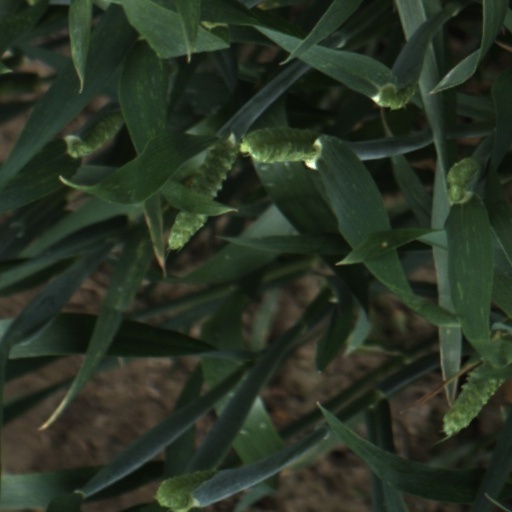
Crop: wheat